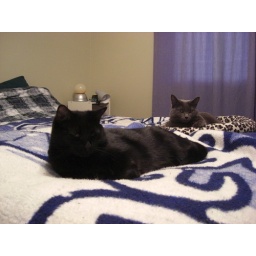
The battle over the cat bed continues today, and will continue into the future